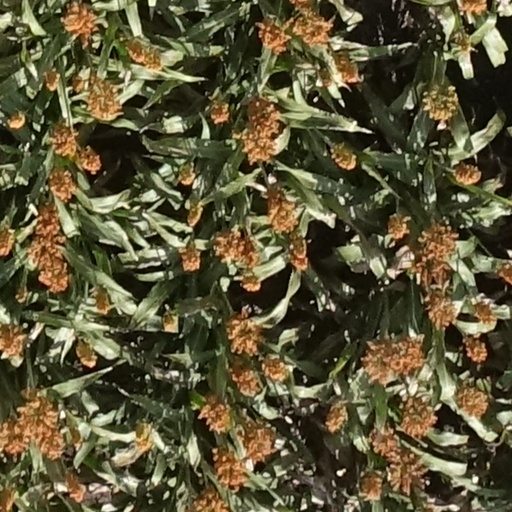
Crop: sorghum